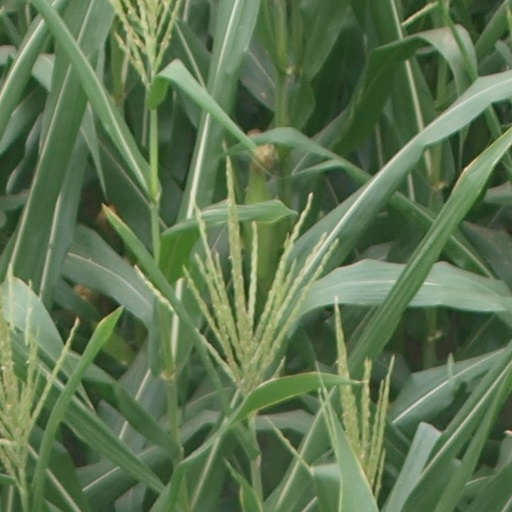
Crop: maize; corn